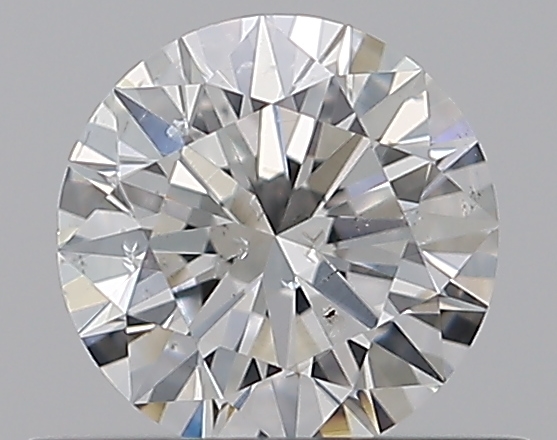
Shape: round
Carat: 0.5
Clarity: SI2
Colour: G
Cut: EX
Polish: EX
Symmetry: EX
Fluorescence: N
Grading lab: GIA
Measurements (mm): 5.08 x 5.1 x 3.12